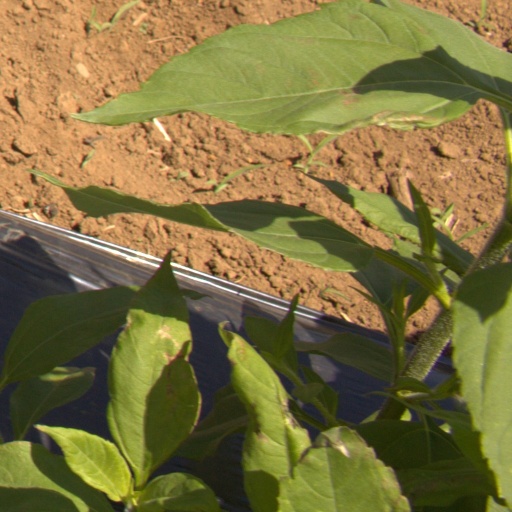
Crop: Jerusalem artichoke